List of Darlington F.C. players (1–24 appearances)

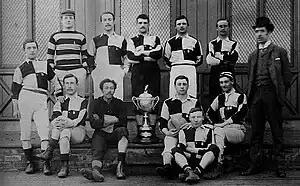
The Darlington F.C. team that won the 1887 Cleveland Challenge Cup. Players: (back row) G. Millar, W. Brooks, Tommy Davison, Tommy Waites, Michael Hope; (standing) Harry Hope; (seated on step) R.T. Stabler, Arthur Wharton, J.H. Smeddle, R.B. Buckton; (seated on ground) J.T. Hutchinson. Wearing suit: Charles Craven.

Darlington Football Club, an English association football club based in Darlington, County Durham, was founded in 1883. They entered the FA Cup for the first time in 1885–86, were founder members of the Northern League in 1889, turned professional in 1908 and joined the North Eastern League, which they won in 1913 and 1921. The latter win preceded election to the Football League as members of its newly formed Third Division North. Runners-up in their first season, Darlington were Northern Section champions three years later, thus winning promotion to the Second Division. Their 15th-place finish in 1926 remains their best League performance, and they were relegated back to the Third Division the following year. After 68 years of continuous membership, they were relegated from the Football League in 1988–89. Having made an immediate return as Conference champions, they remained in the League until 2010, when they again dropped into the Conference. After Darlington failed to exit administration in a manner acceptable to the Football Association, that body treated it as a new club, required it to change its name (to Darlington 1883), and placed its team in the Northern League, the ninth tier of English football, for the 2012–13 season. Five years later, the FA approved the club's request to resume its traditional name.